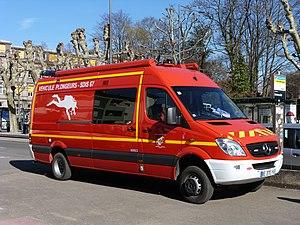
Véhicule plongeur du Service départemental d'incendie et de secours du Bas-Rhin.
En France, le terme « pompiers » est souvent utilisé dans un sens englobant tous les acteurs de la sécurité civile et de la lutte contre l'incendie. Cet article ne traite que des pompiers qui interviennent auprès du public ; pour les pompiers intervenant dans les entreprises privées, voir l'article Agent de sécurité incendie certifié.